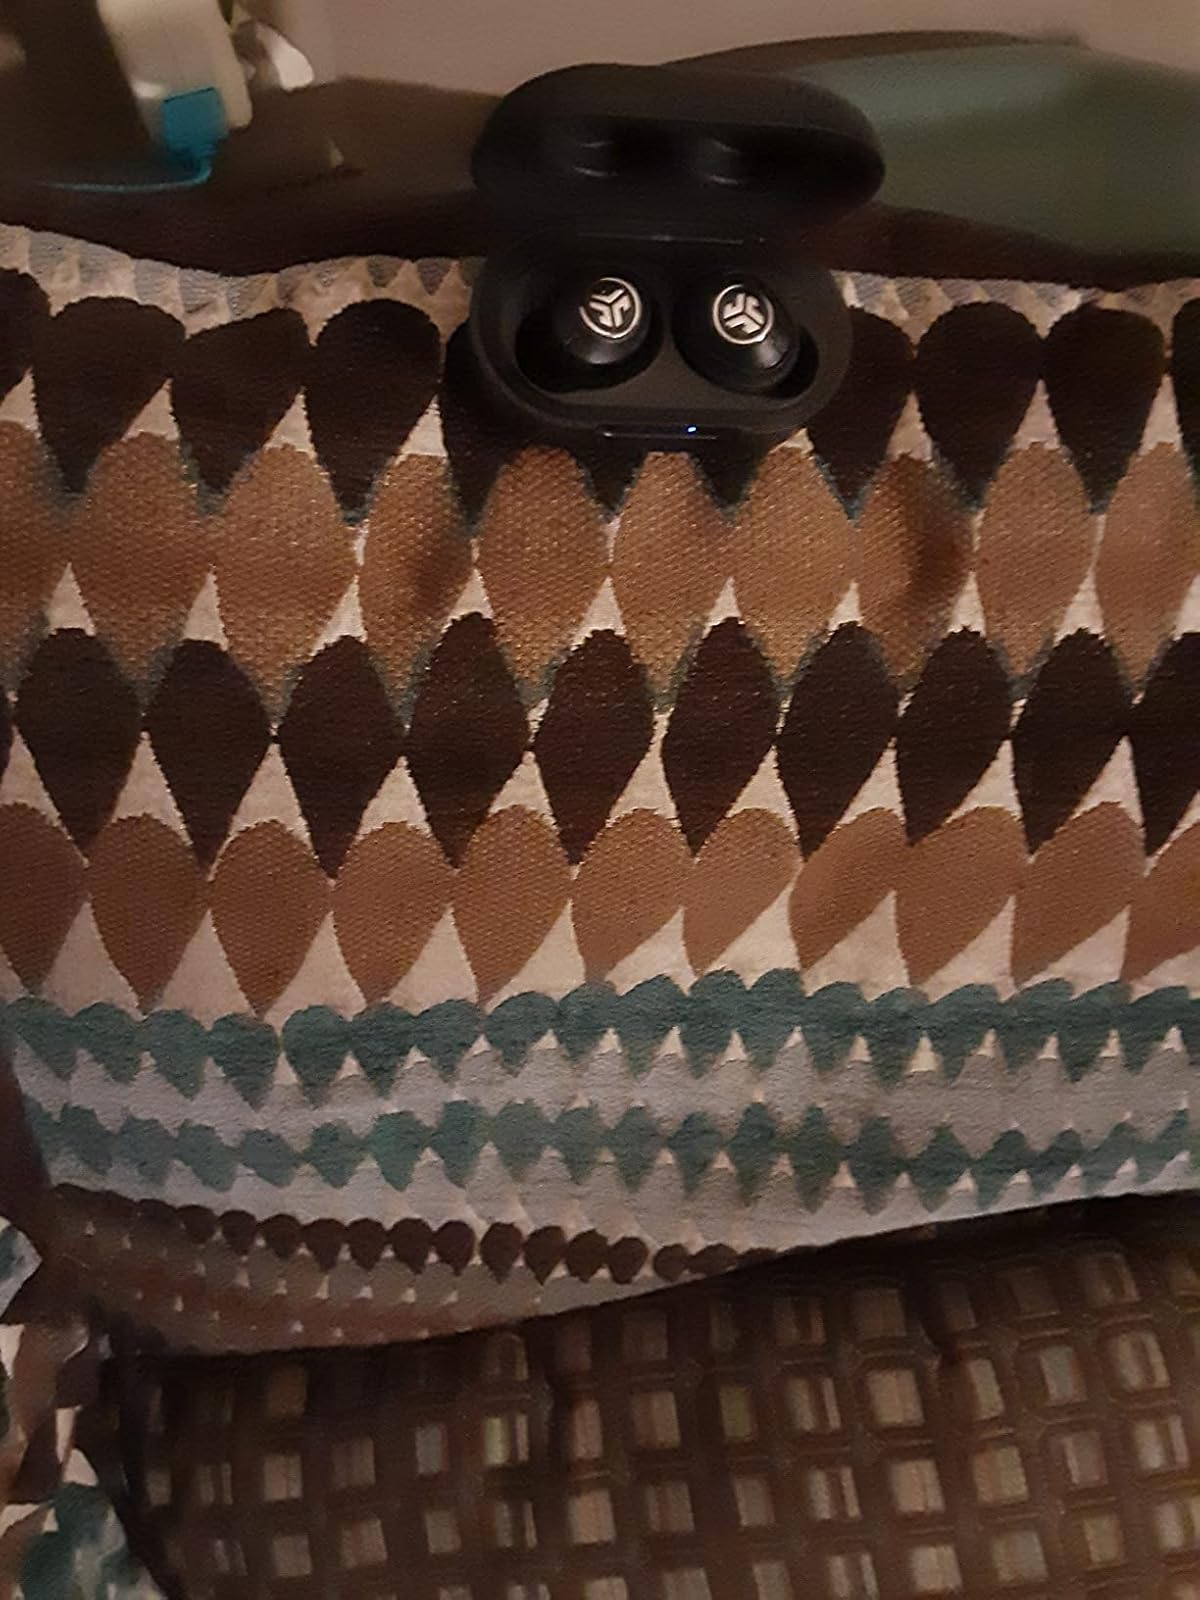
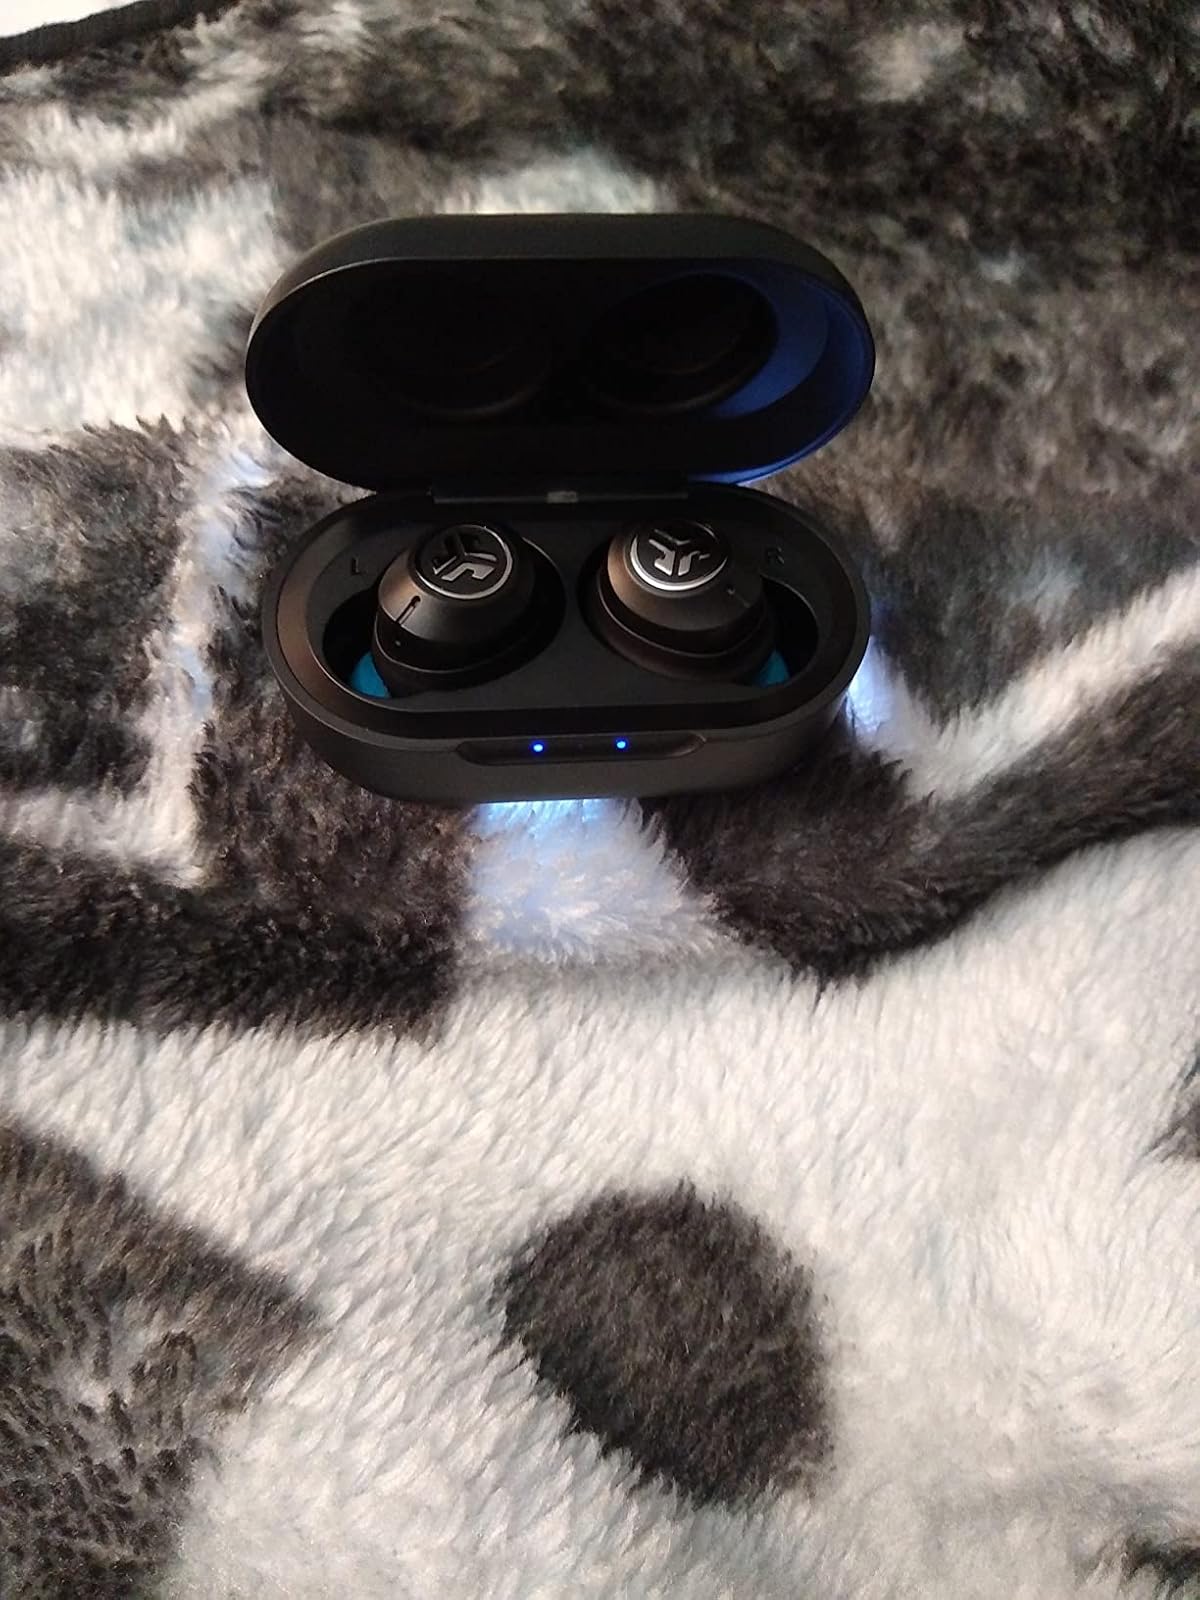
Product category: earbuds
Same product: yes